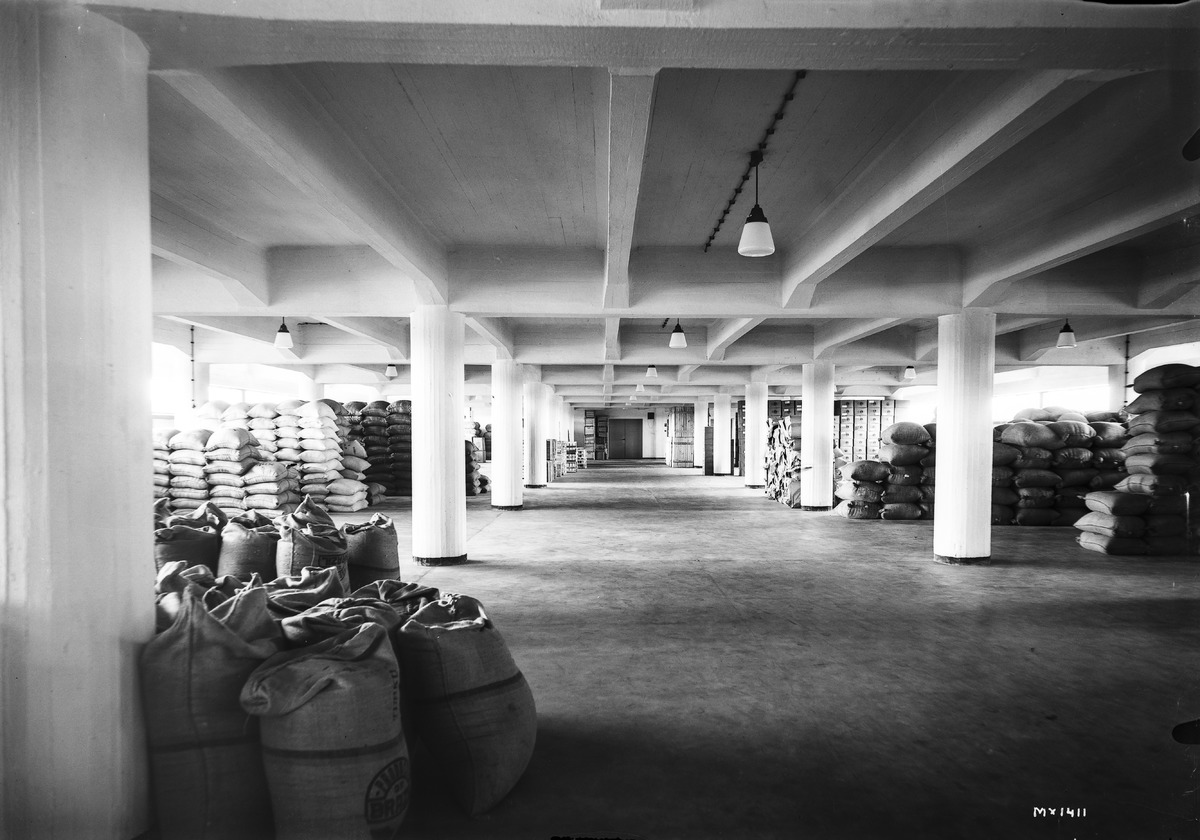
SOK:n Oulun konttorin uuden toimitalon varasto
The warehouse at the new office building of SOK's Oulu's branch
sisällön kuvaus: SOK:n Oulun konttorin uuden toimitalon varasto 13.9.1938. Uusi toimitalo rakennettiin Oulun Lyöttyyn. content description: The warehouse at the new office building of SOK's (Finnish cooperative organisation) Oulu's branch on September 13, 1938. The new building was built at Lyötty in Oulu.
Vuosi: 1938
Paikka: Suomi, Oulu, Suomi, Pohjois-Pohjanmaa, Oulu
Aiheet: osuuskaupat; SOK; Suomen Osuuskauppojen Keskuskunta; Lyötty; sisäkuva; osuuskunnat; osuusliikkeet; varastotilat; consumer cooperatives; retail cooperatives; cooperative shops; warehouses; storages